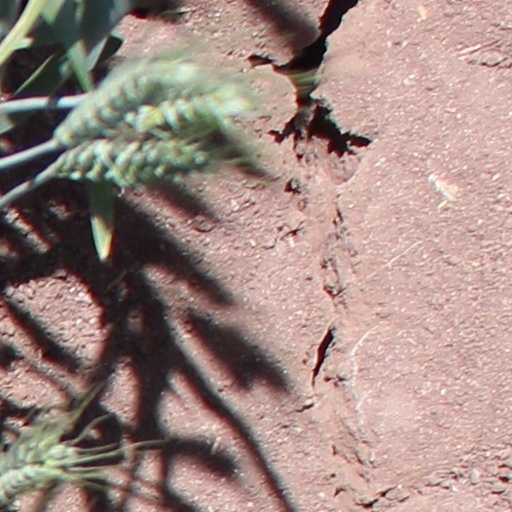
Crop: wheat